Carbon, Iowa

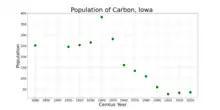
The population of Carbon, Iowa from US census data

As of the census of 2020, there were 36 people, 16 households, and 10 families residing in the city. The population density was 48.0 inhabitants per square mile (18.5/km). There were 24 housing units at an average density of 32.0 per square mile (12.4/km). The racial makeup of the city was 86.1% White, 2.8% Black or African American, 2.8% Native American, 2.8% Asian, 0.0% Pacific Islander, 0.0% from other races and 5.6% from two or more races. Hispanic or Latino persons of any race comprised 5.6% of the population.